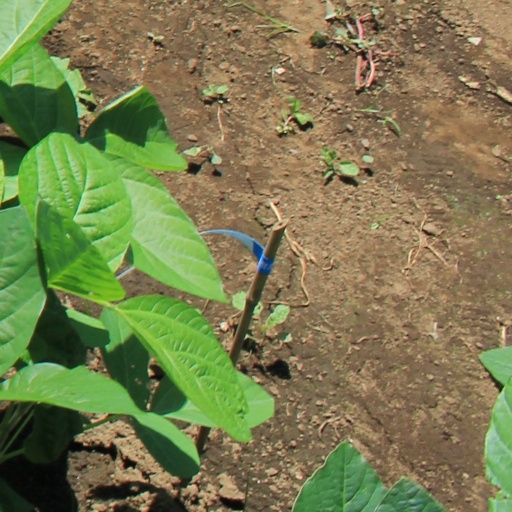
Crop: soybean